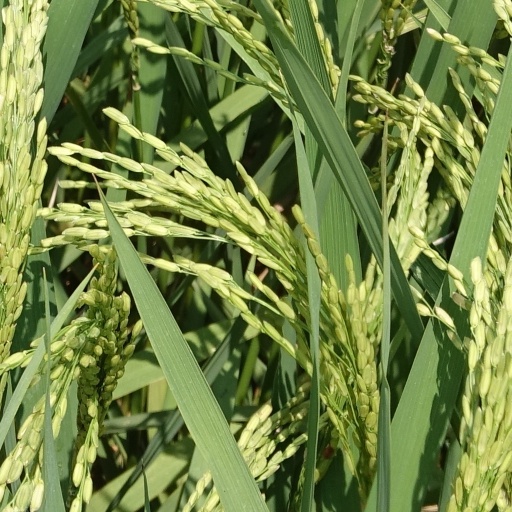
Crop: rice